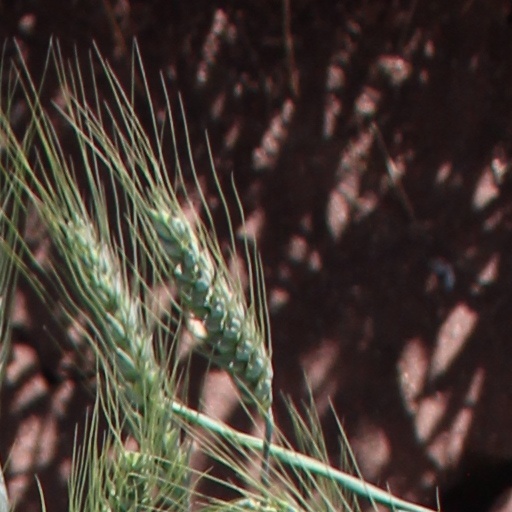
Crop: wheat